Prince of Asturias

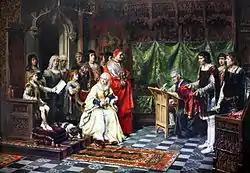
"Education of Prince John", by Salvador Martínez Cubells 1877. John was the only son of the Catholic Monarchs and heir of all their domains during his lifetime.

Although all the heirs of the Crown of Castile have traditionally been considered Princes of Asturias, not all had a formal act by which the jurisdictional lordship was granted; strictly speaking, the only Princes of Asturias were Henry, during 1388–1390, Enrique, during 1444–1453, Isabella during 1468–1474, and John, briefly during 1496–1497. In the periods in which no prince was proclaimed, the Principality did not disappear but was directly governed by the monarch, to whose treasury were sent the jurisdictional rents.